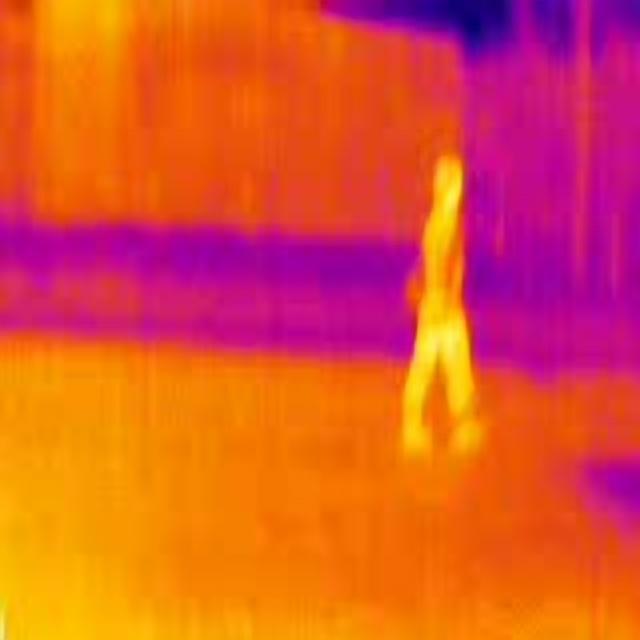
Detected objects:
label: person